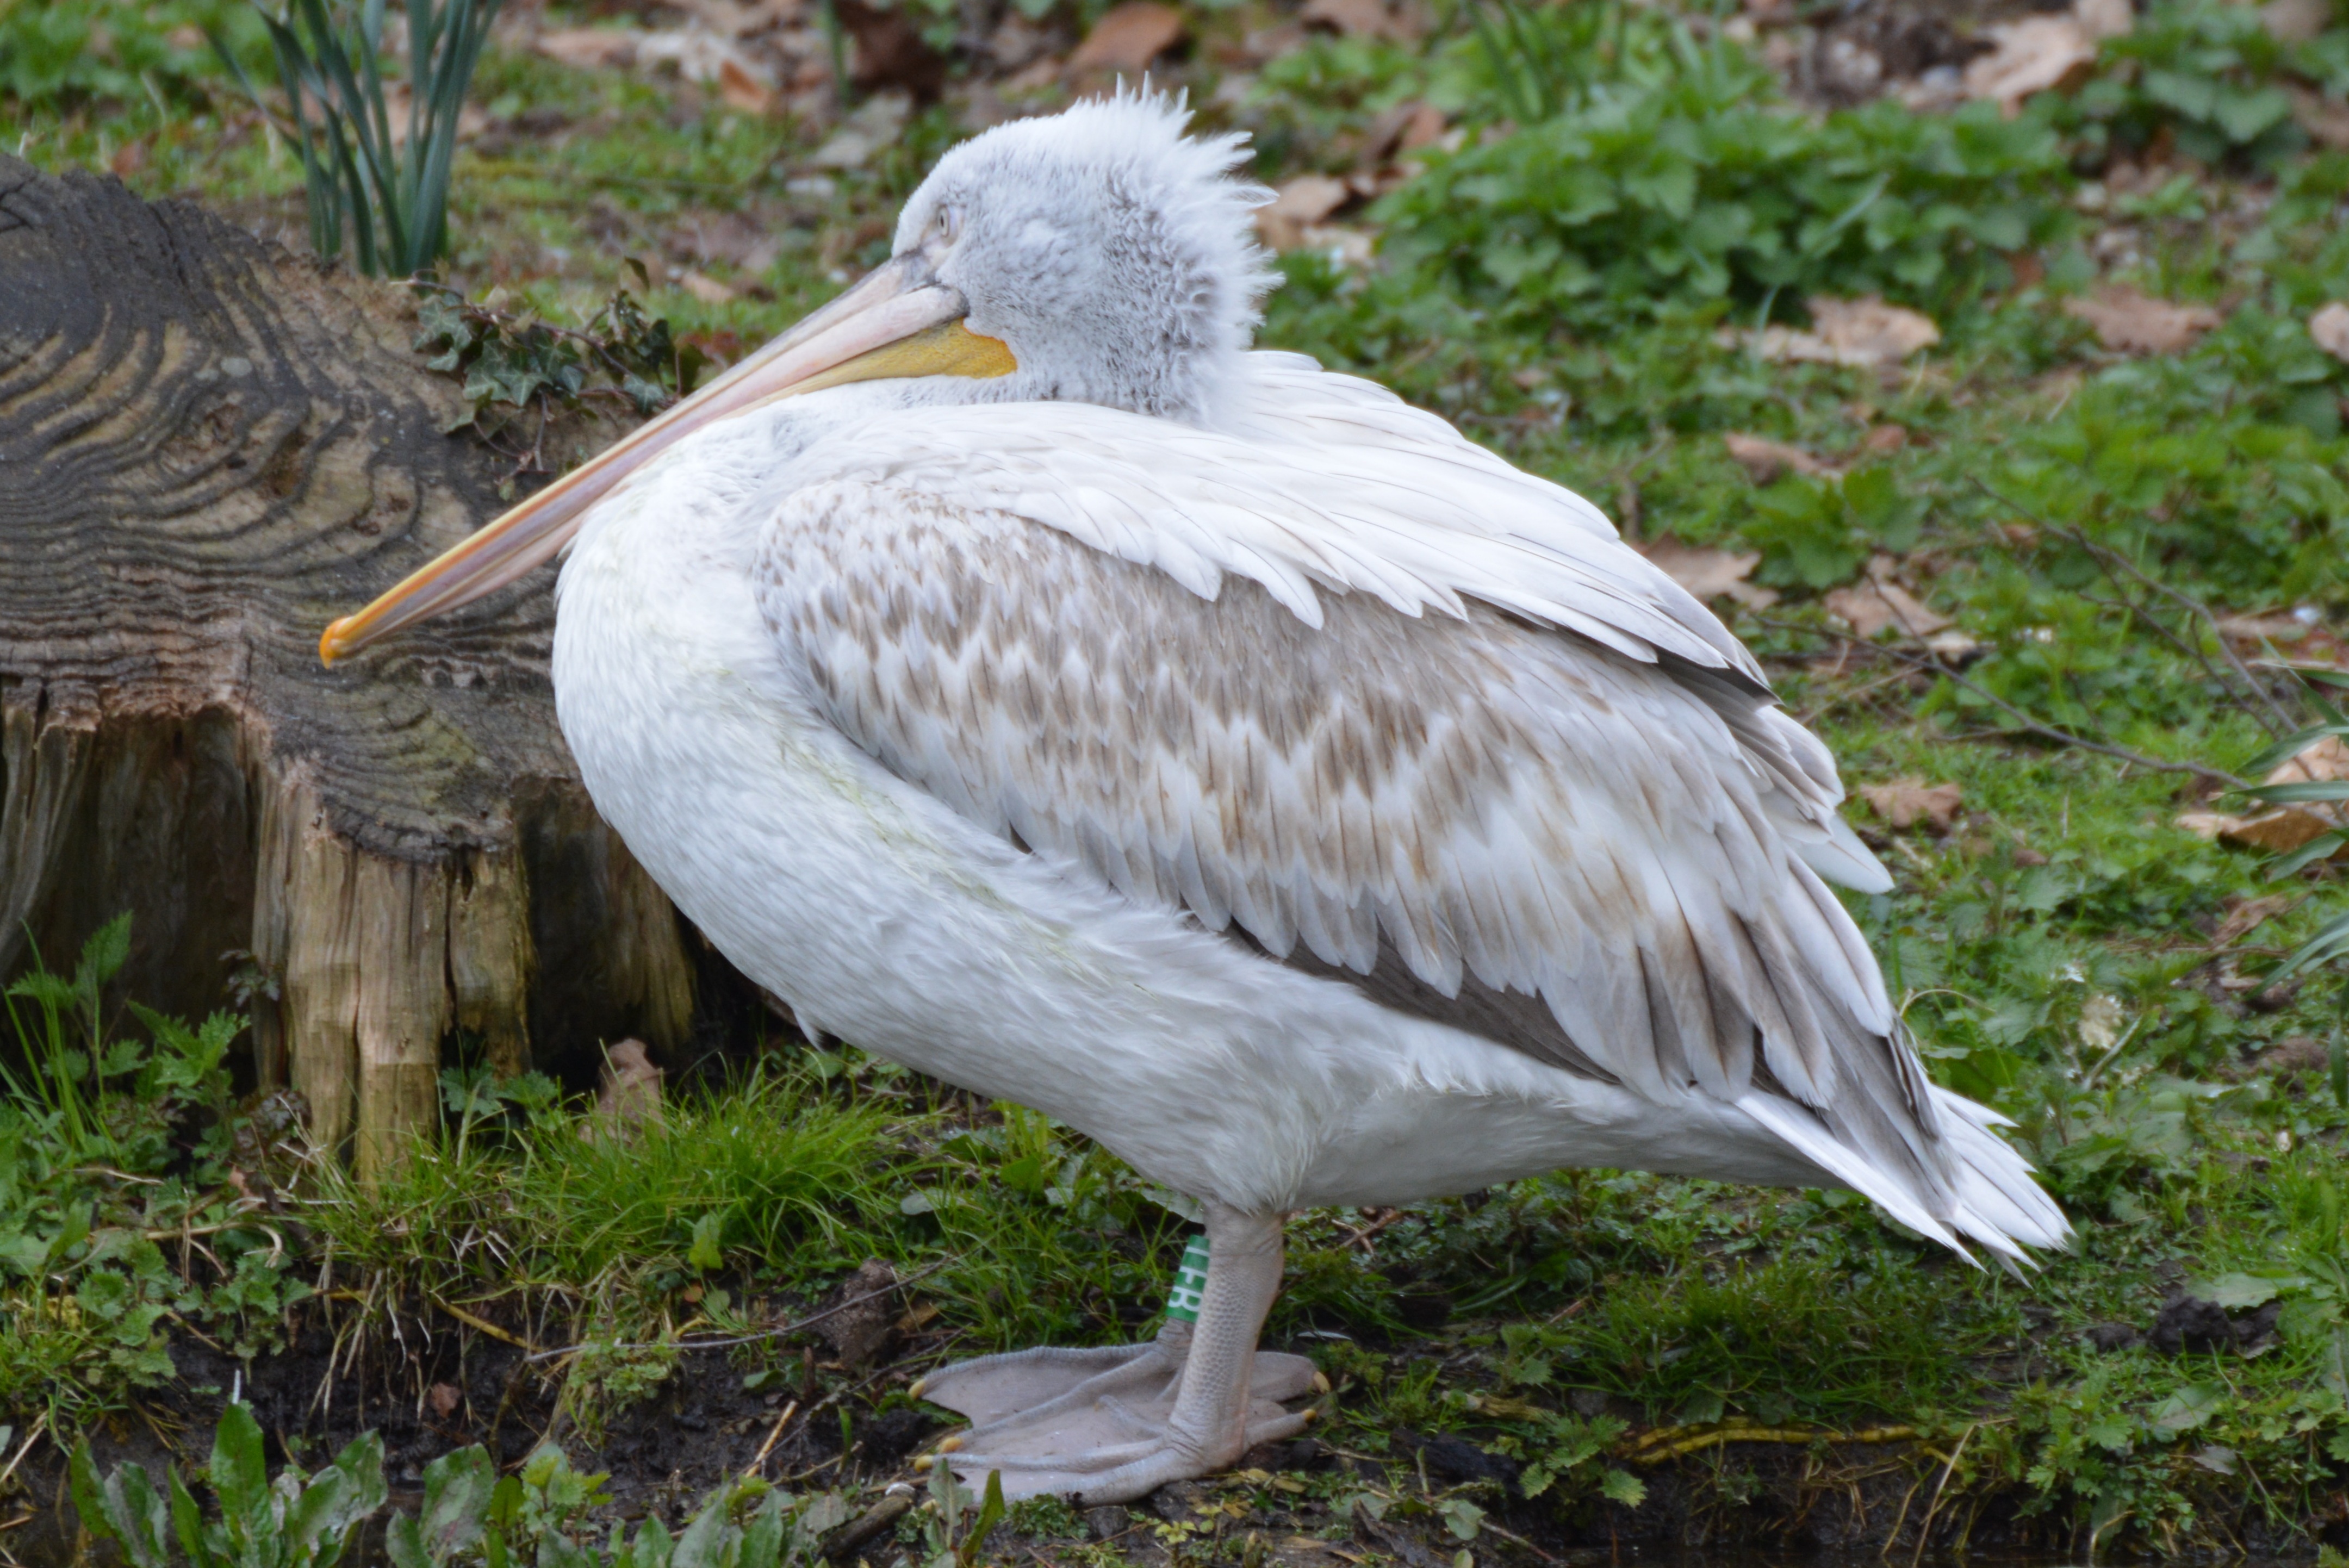
bird, wing, animal, pelican, seabird, wildlife, beak, fauna, vertebrate, waterfowl, heron, pelecaniformes